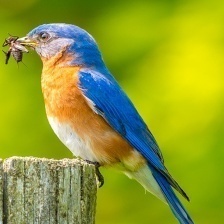
Species: EASTERN BLUEBIRD
Scientific name: SIALIA SIALIS